Mikhail Pevtsov

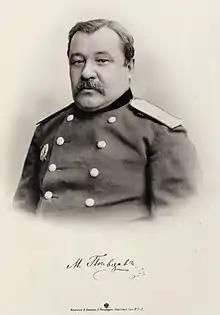
Mikhail Pevtsov in 1902

Colonel Mikhail Vasilyevich Pevtsov (21 May 1843 – 25 February 1902) was a Russian army officer and explorer known for travel and exploration in central Asia.